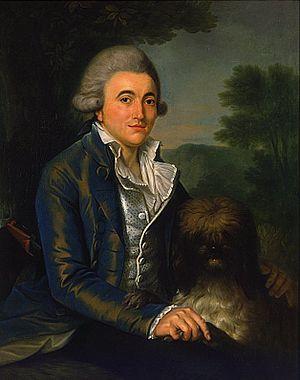
Pierre Lacour, pseudonyme de Pierre Delacour, dit « le père », né le 14 avril 1745 à Bordeaux, où il est mort le 28 janvier 1814, est un peintre français.